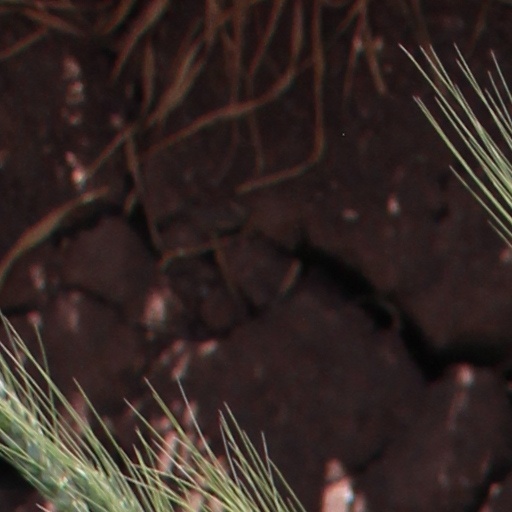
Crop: wheat